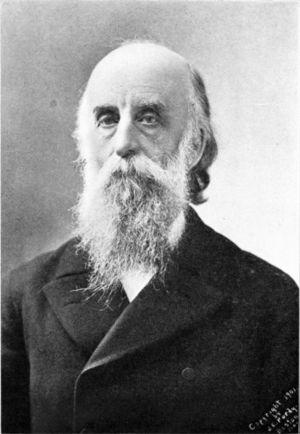
Lyman Abbott, né le 18 décembre 1835 à Roxbury et mort le 22 octobre 1922 à New York, est un écrivain américain.